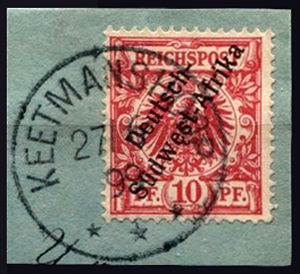
Keetmanshoop
Frimærker til Tyske Sydvestafrika poststemplet Keetmanshoop 1899
Frimærker til Tyske Sydvestafrika poststemplet Keetmanshoop 1899
Keetmanshoop er en by i den sydlige del af Namibia med et indbyggertal på cirka 17.000. Byen blev grundlagt af de tyske koloniherrer i 1866.